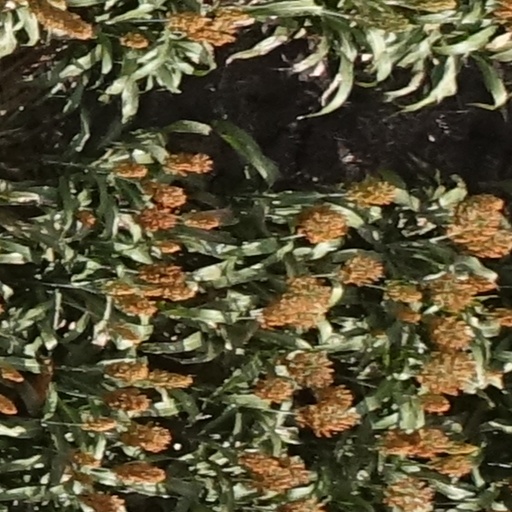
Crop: sorghum